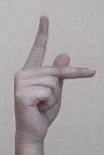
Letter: dha